Falaknuma–Jangaon MEMU

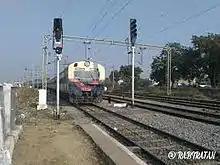
ఫలక్నుమా - జనగాం పుషపుల్ పాసెంజర్

Falaknuma Jangaon MEMU starts from Falaknuma at 14:10 IST and reaches Jangaon at 16:55 IST. On its return journey it starts from Jangaon at 17:10 IST and reaches Faluknauma at 20:10 IST.